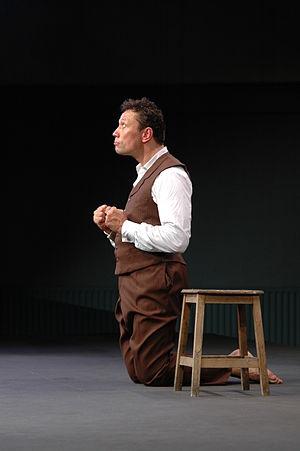
Damien Ricour, né le 26 octobre 1972 et mort le 30 décembre 2016, est un comédien et metteur en scène français.